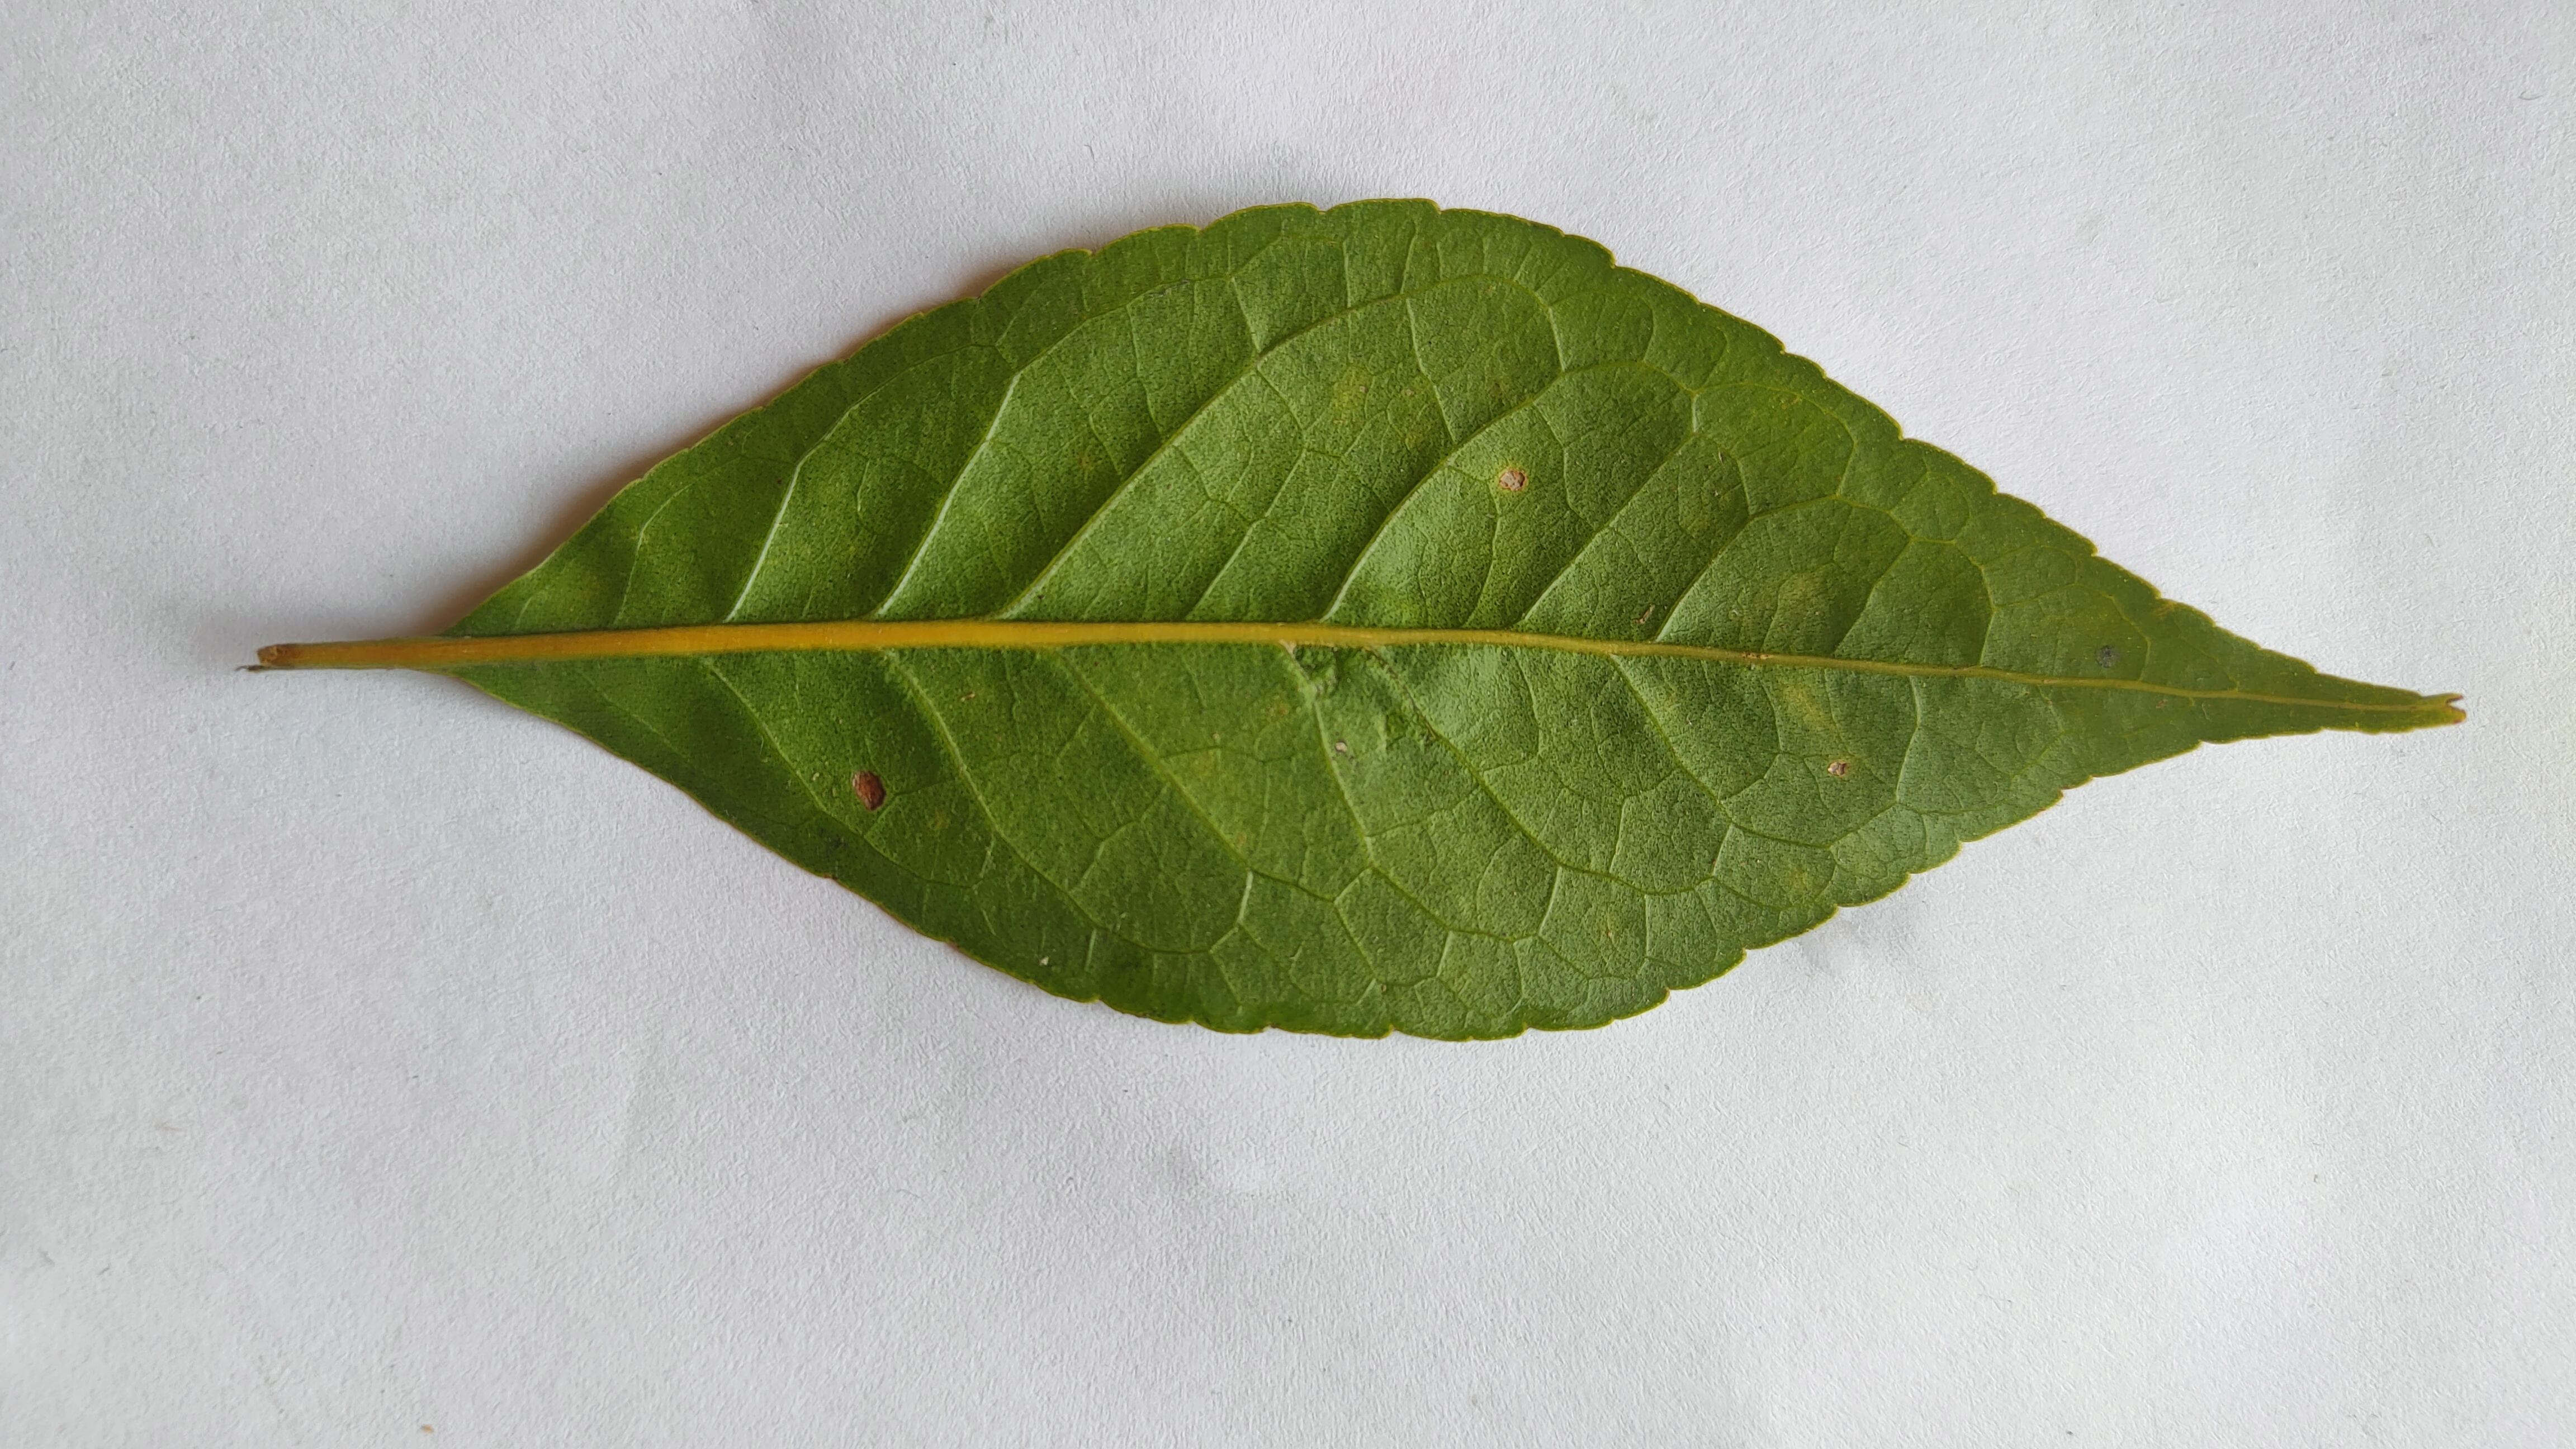
Leaf variety: Aegle marmelos